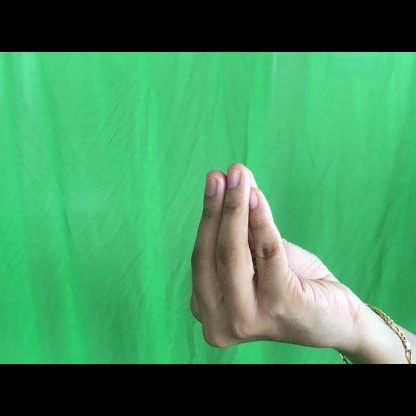
Mudra: Mukulam